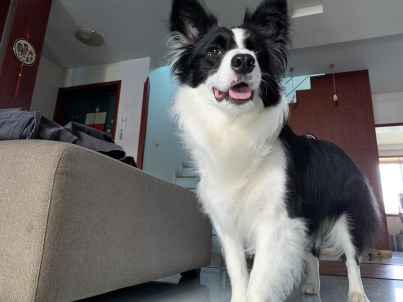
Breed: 2594-n000109-Border_collie